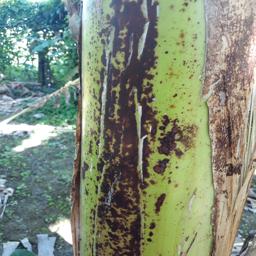
Label: PSEUDOSTEM WEEVIL